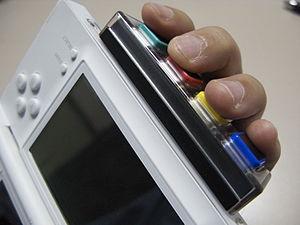
Guitar Hero: On Tour est un jeu vidéo musical pour Nintendo DS, basé sur la série de jeux vidéo Guitar Hero.